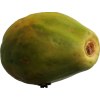
Label: papaya